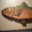
Label: trout